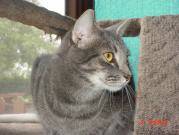
Label: cat